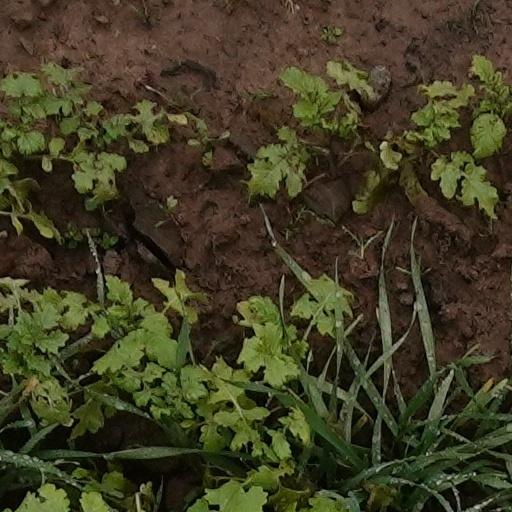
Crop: wheat